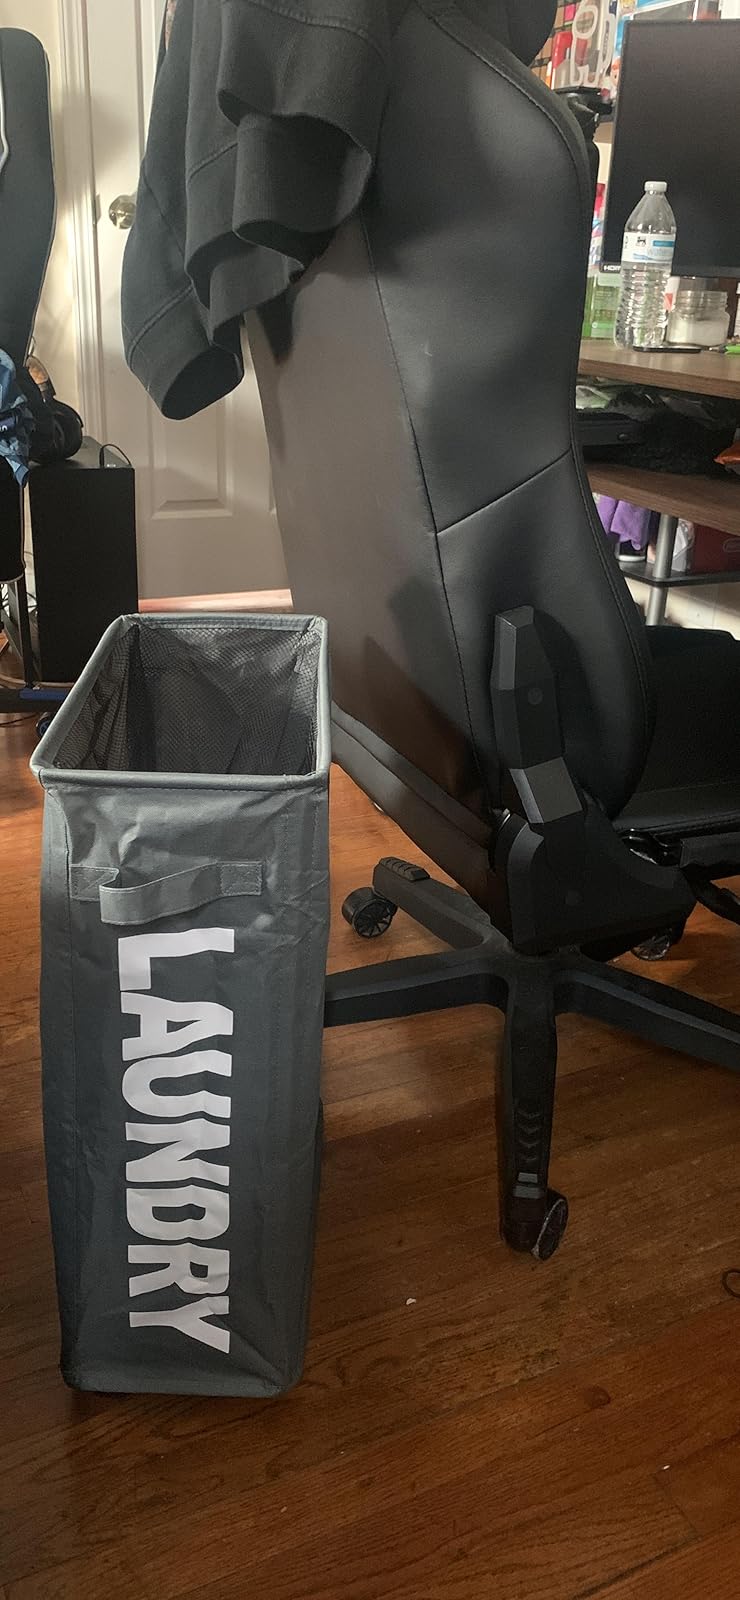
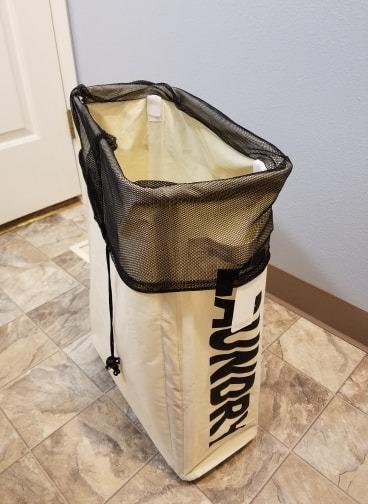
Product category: items_hamper
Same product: no